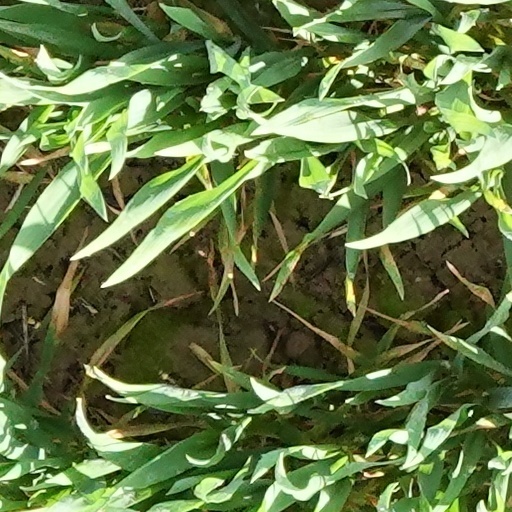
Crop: wheat